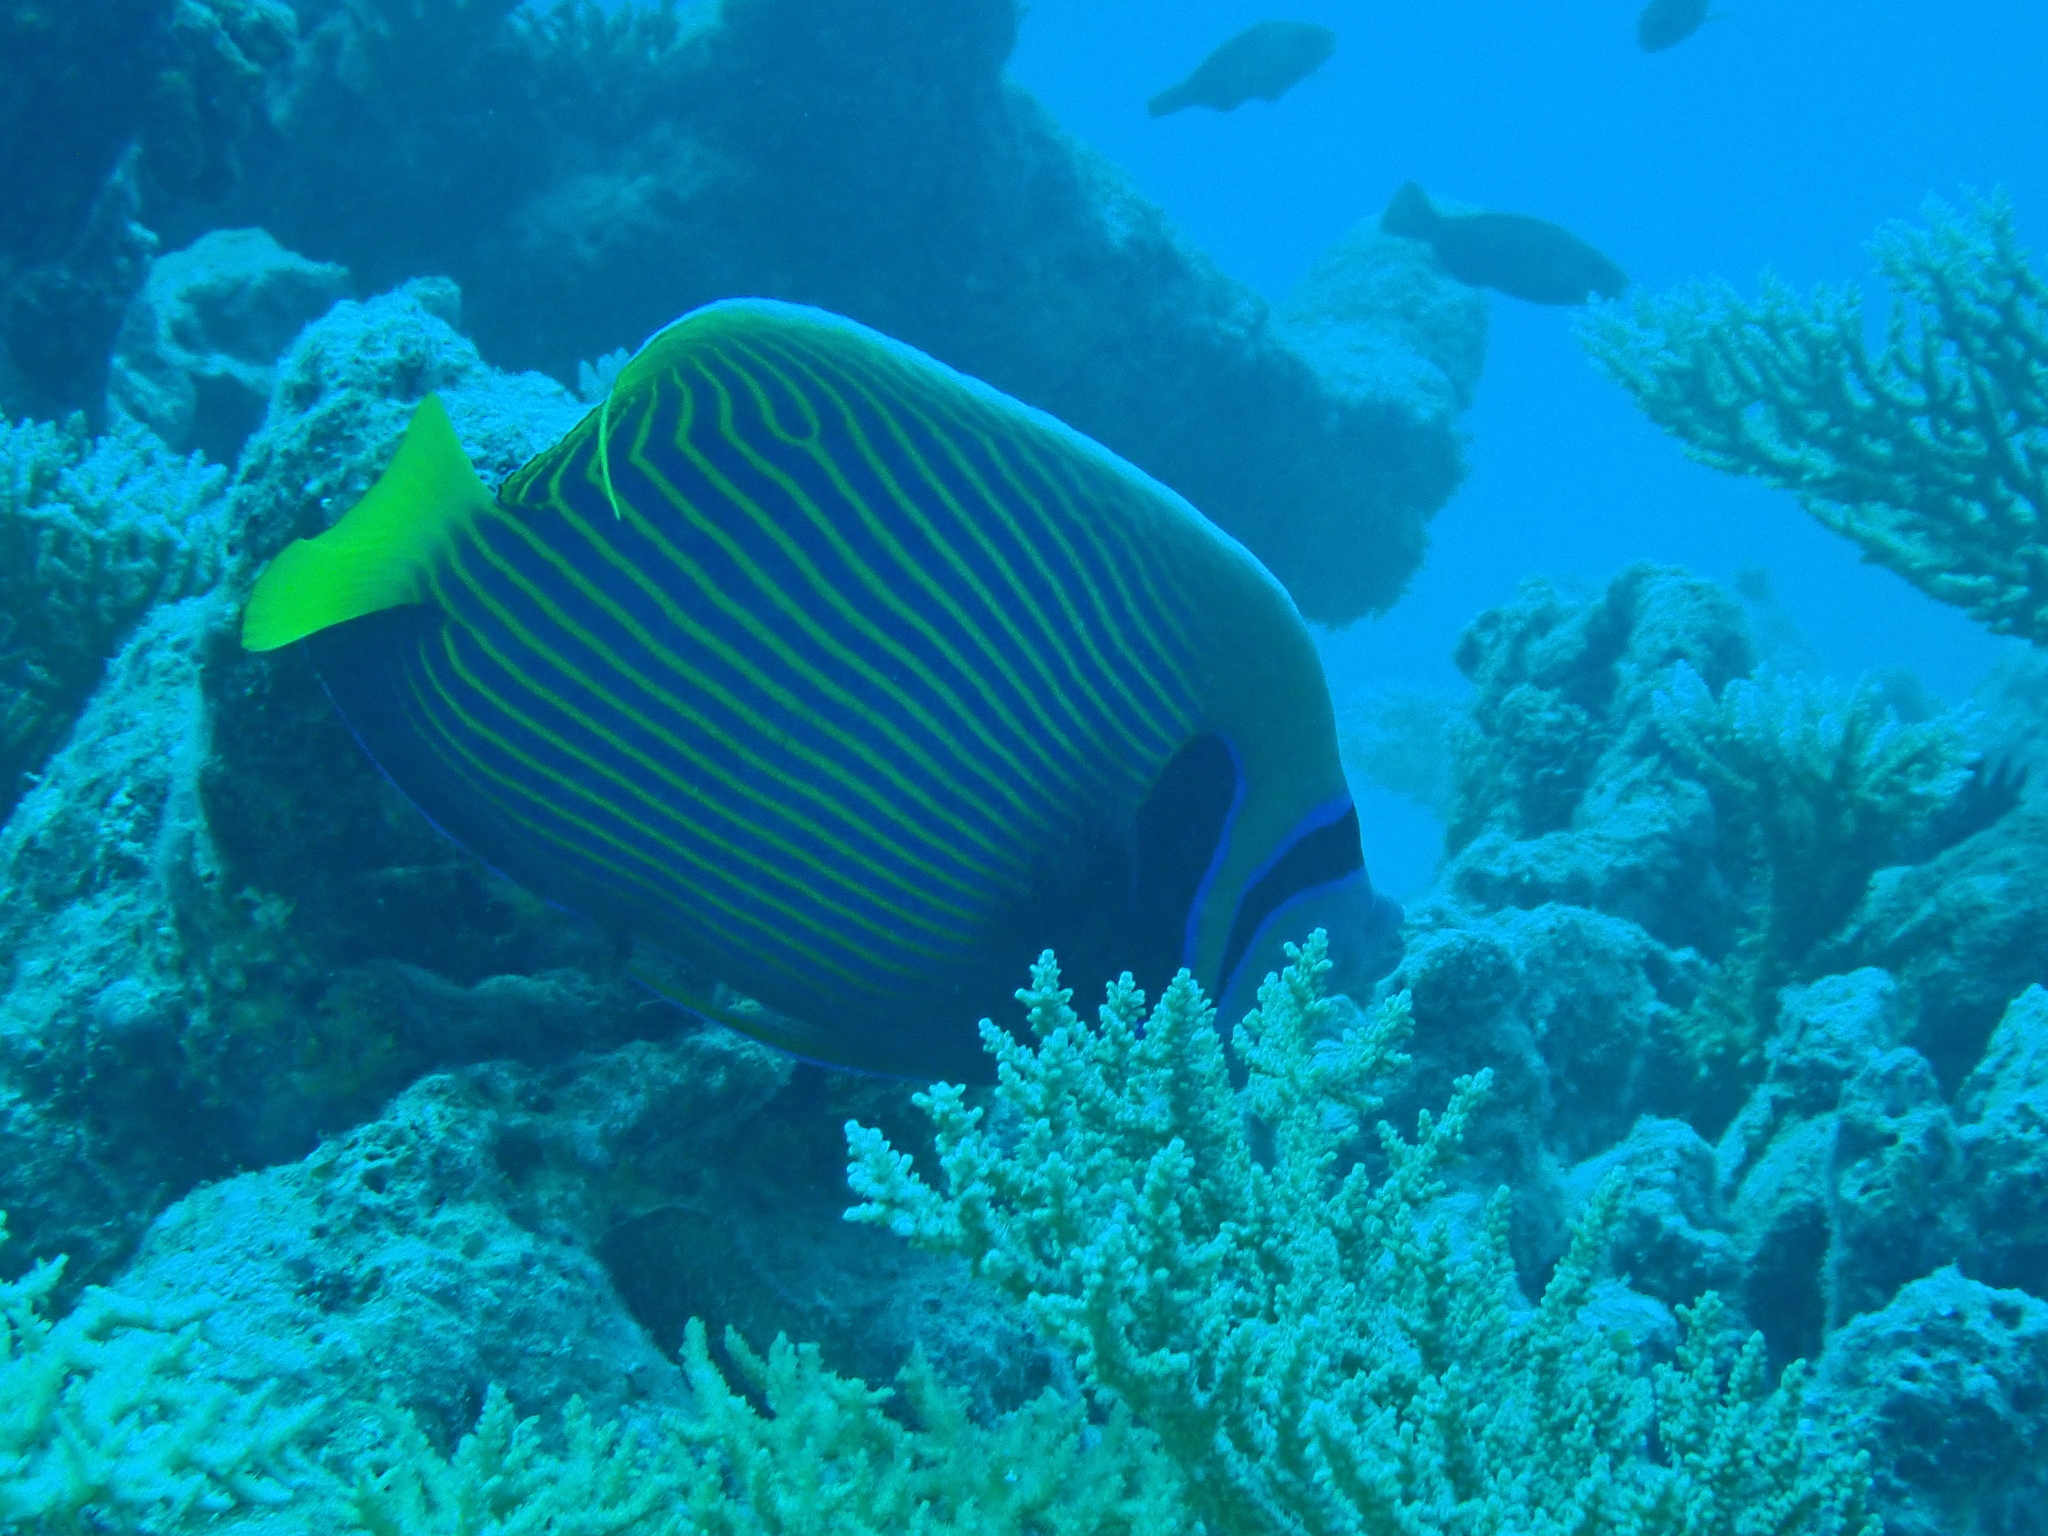
Pomacanthus imperator (Emperor Angelfish)